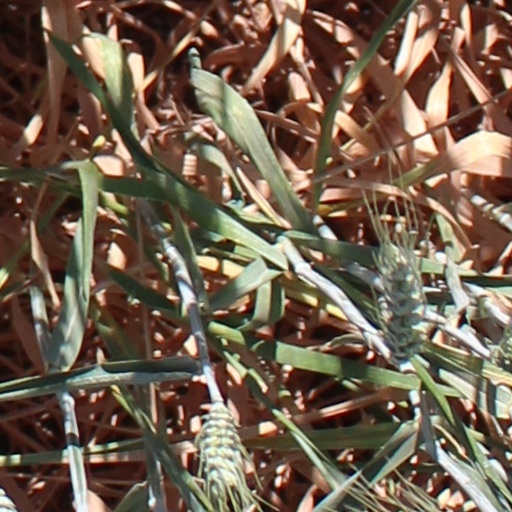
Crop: wheat